History of Hersheypark

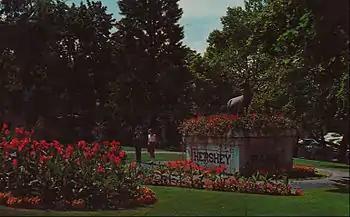
The original entrance of Hersheypark, from 1961.

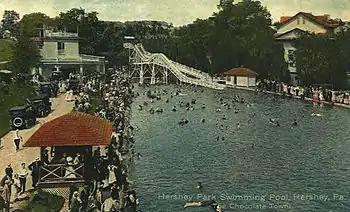
The original pool at Hersheypark, which existed from 1911 through 1928, was located in what is today Comet Hollow.

The history of Hersheypark begins with the founding of the town of Hershey in 1903. Milton Hershey, the owner of the Hershey Chocolate Company, surveyed a nearby area of land, which was to become a leisure park for the employees of his chocolate company. People began visiting the grounds of the future park in 1904 and 1905, while the park's first pavilion was built in the fall of 1905. The park was formally opened on May 30, 1906, when it opened as Hershey Park. The park slowly added rides until 1923, when the first roller coaster, the Wild Cat, was built. From then on, rides were regularly added, except during World War II. The park was redeveloped into Hersheypark in 1970, through a multi-phase project. Since then, it has added ten roller coasters, expanded to over 110 acres, and features many other attractions including shows with sea lions, well-known acts including Weird Al Yankovic and Duff Goldman from Charm City Cakes in the Hersheypark Amphitheater, and a short-lived laser light show.